Nadine O'Connor

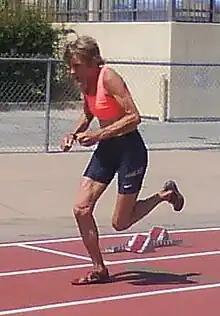
Nadine O'Connor starting a 200m race at Cal Tech in 2010

Nadine O'Connor (born March 5, 1942) is a retired mathematics teacher and a world record setting, hall of fame Masters Track and Field athlete. While she specializes in the pole vault, due to her athletic training, she also holds the World Masters Athletics world records in the 100 metres, 200 metres, the Indoor 60 metres and 200 metres. She also holds the American record in the long jump, 80 metre hurdles, 300 metre hurdles and pentathlon.